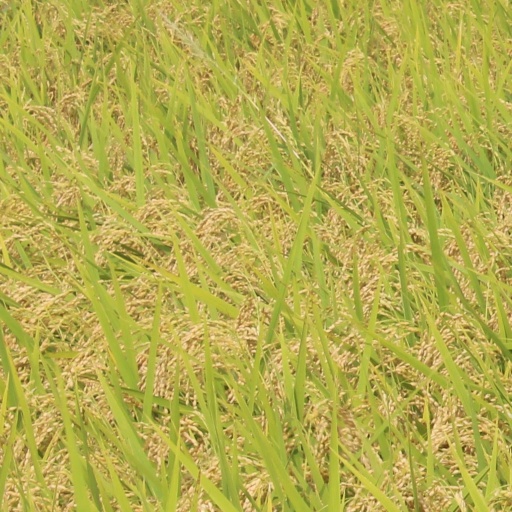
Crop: rice